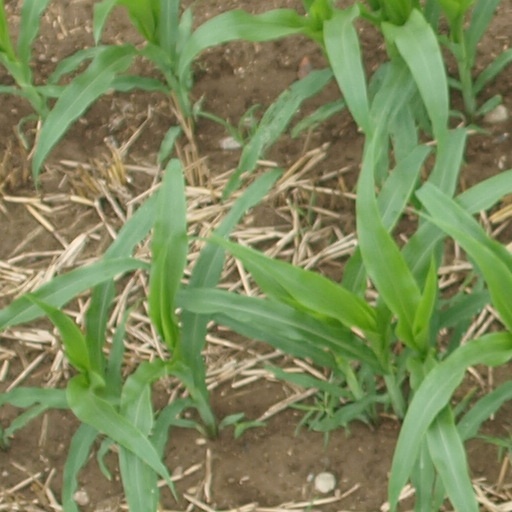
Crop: maize; corn